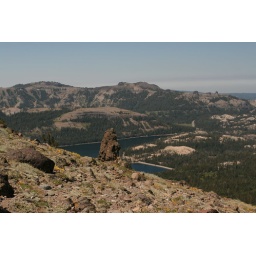
Caples lake with granite rocks around and a wackadoo volcanic rock near me